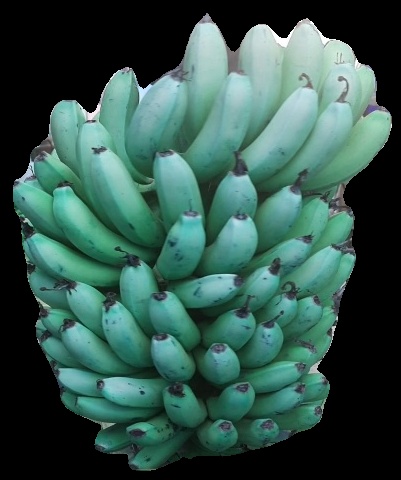
Variety: pachbale
Grade: grade2